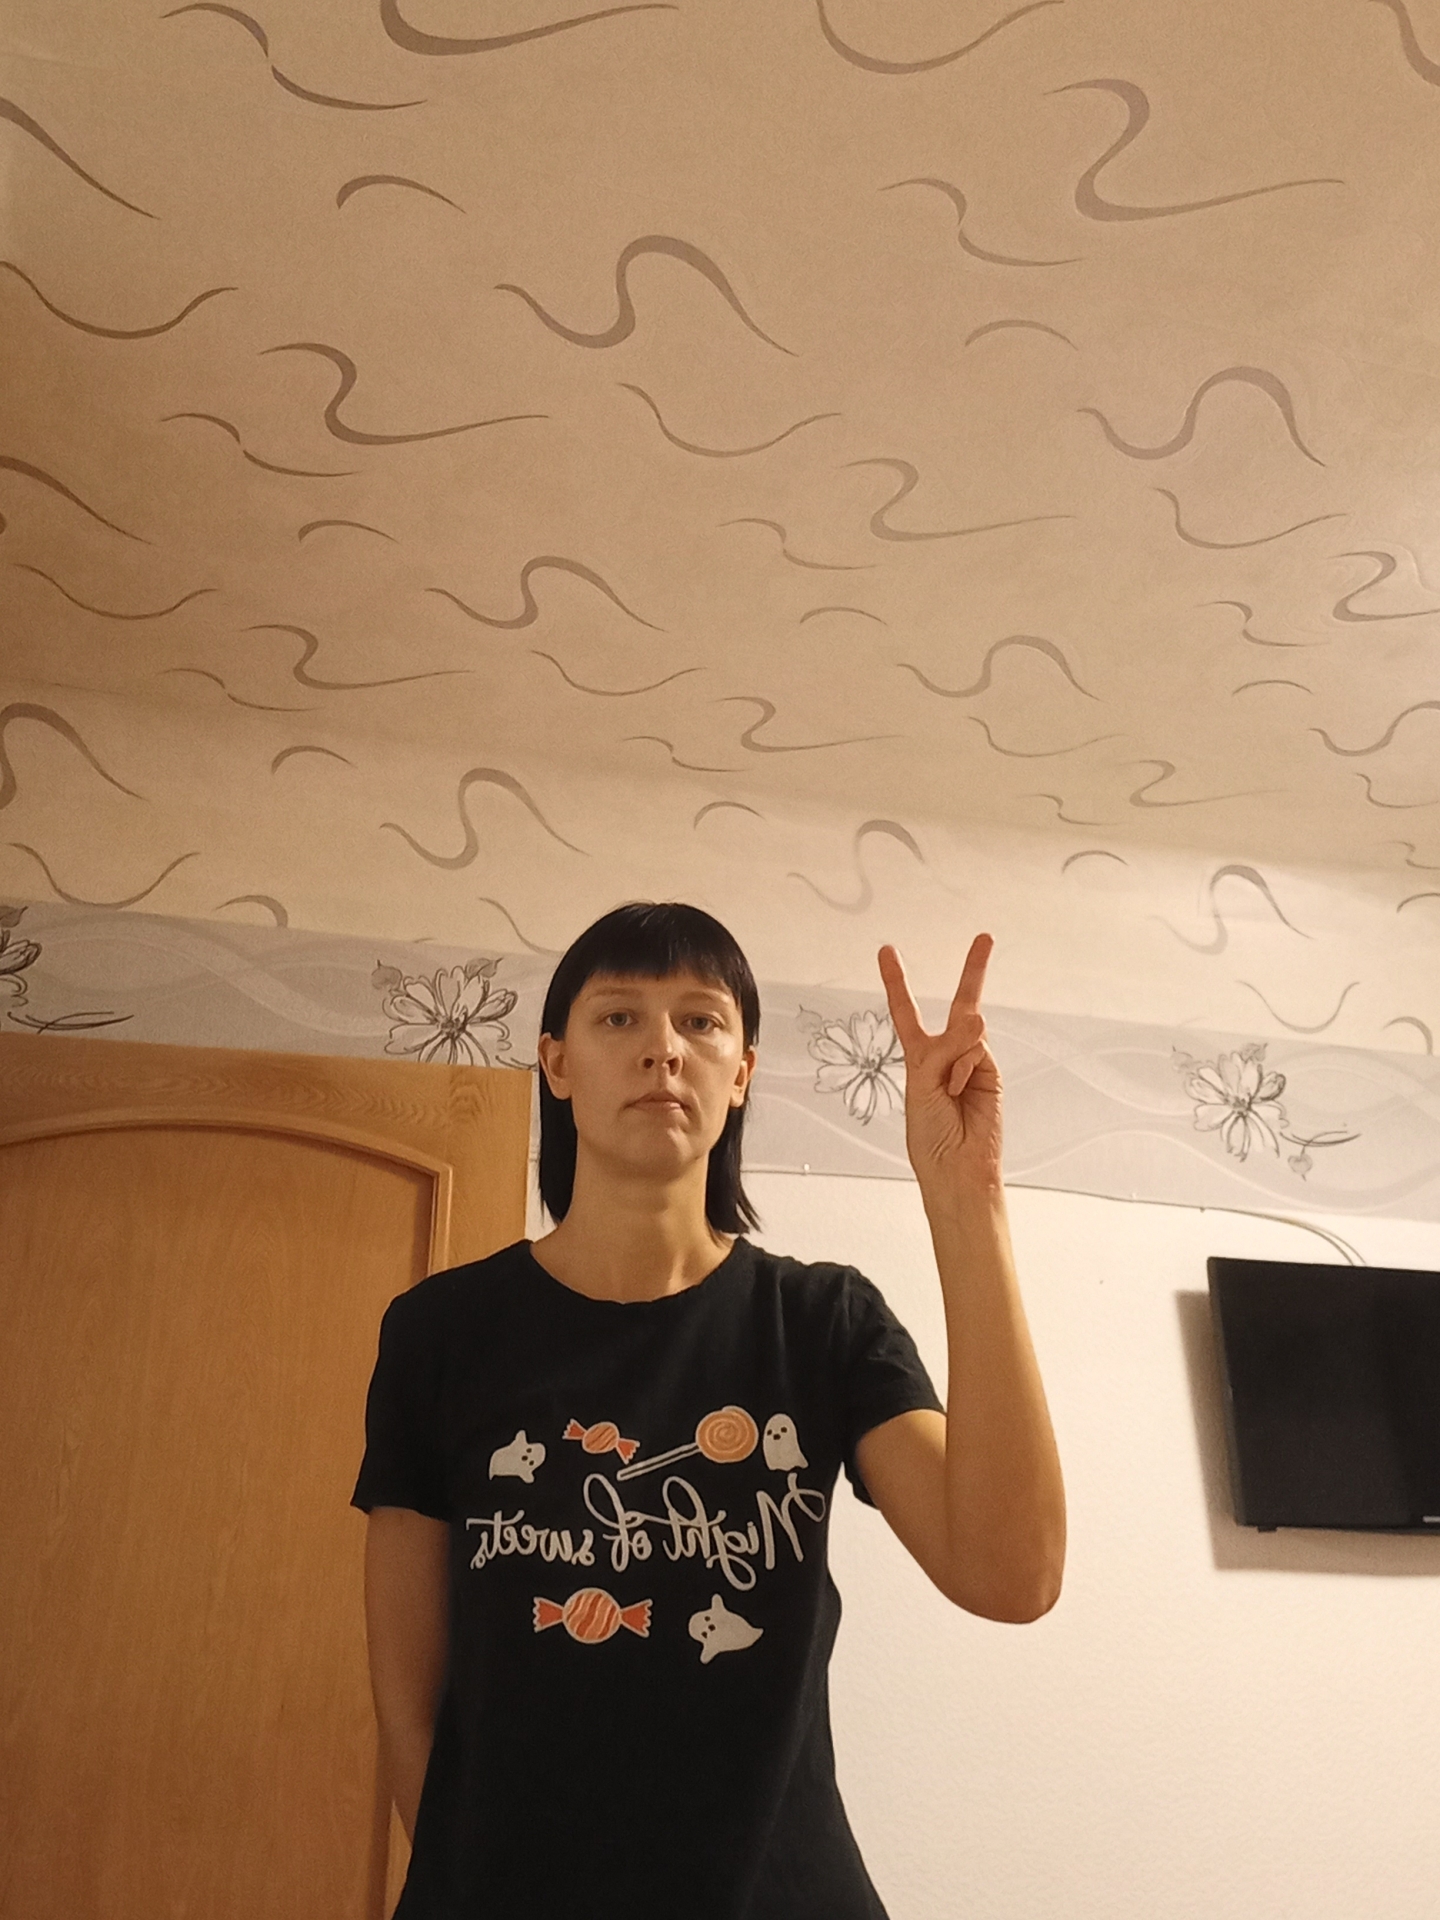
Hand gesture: peace